List of ghost towns by country

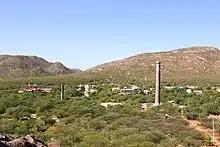
Townscape of El Triunfo

126 localities in Romania are "fictitious". They either have no inhabitants according to the last census, or they are actually in the bottom of an accumulation lake or have completely disappeared from the face of the earth. Some villages have no construction, no access roads, but they continue to remain in the official data bases of the Romanian state. Some of the localities that did not have any inhabitants at the 2011 census are: